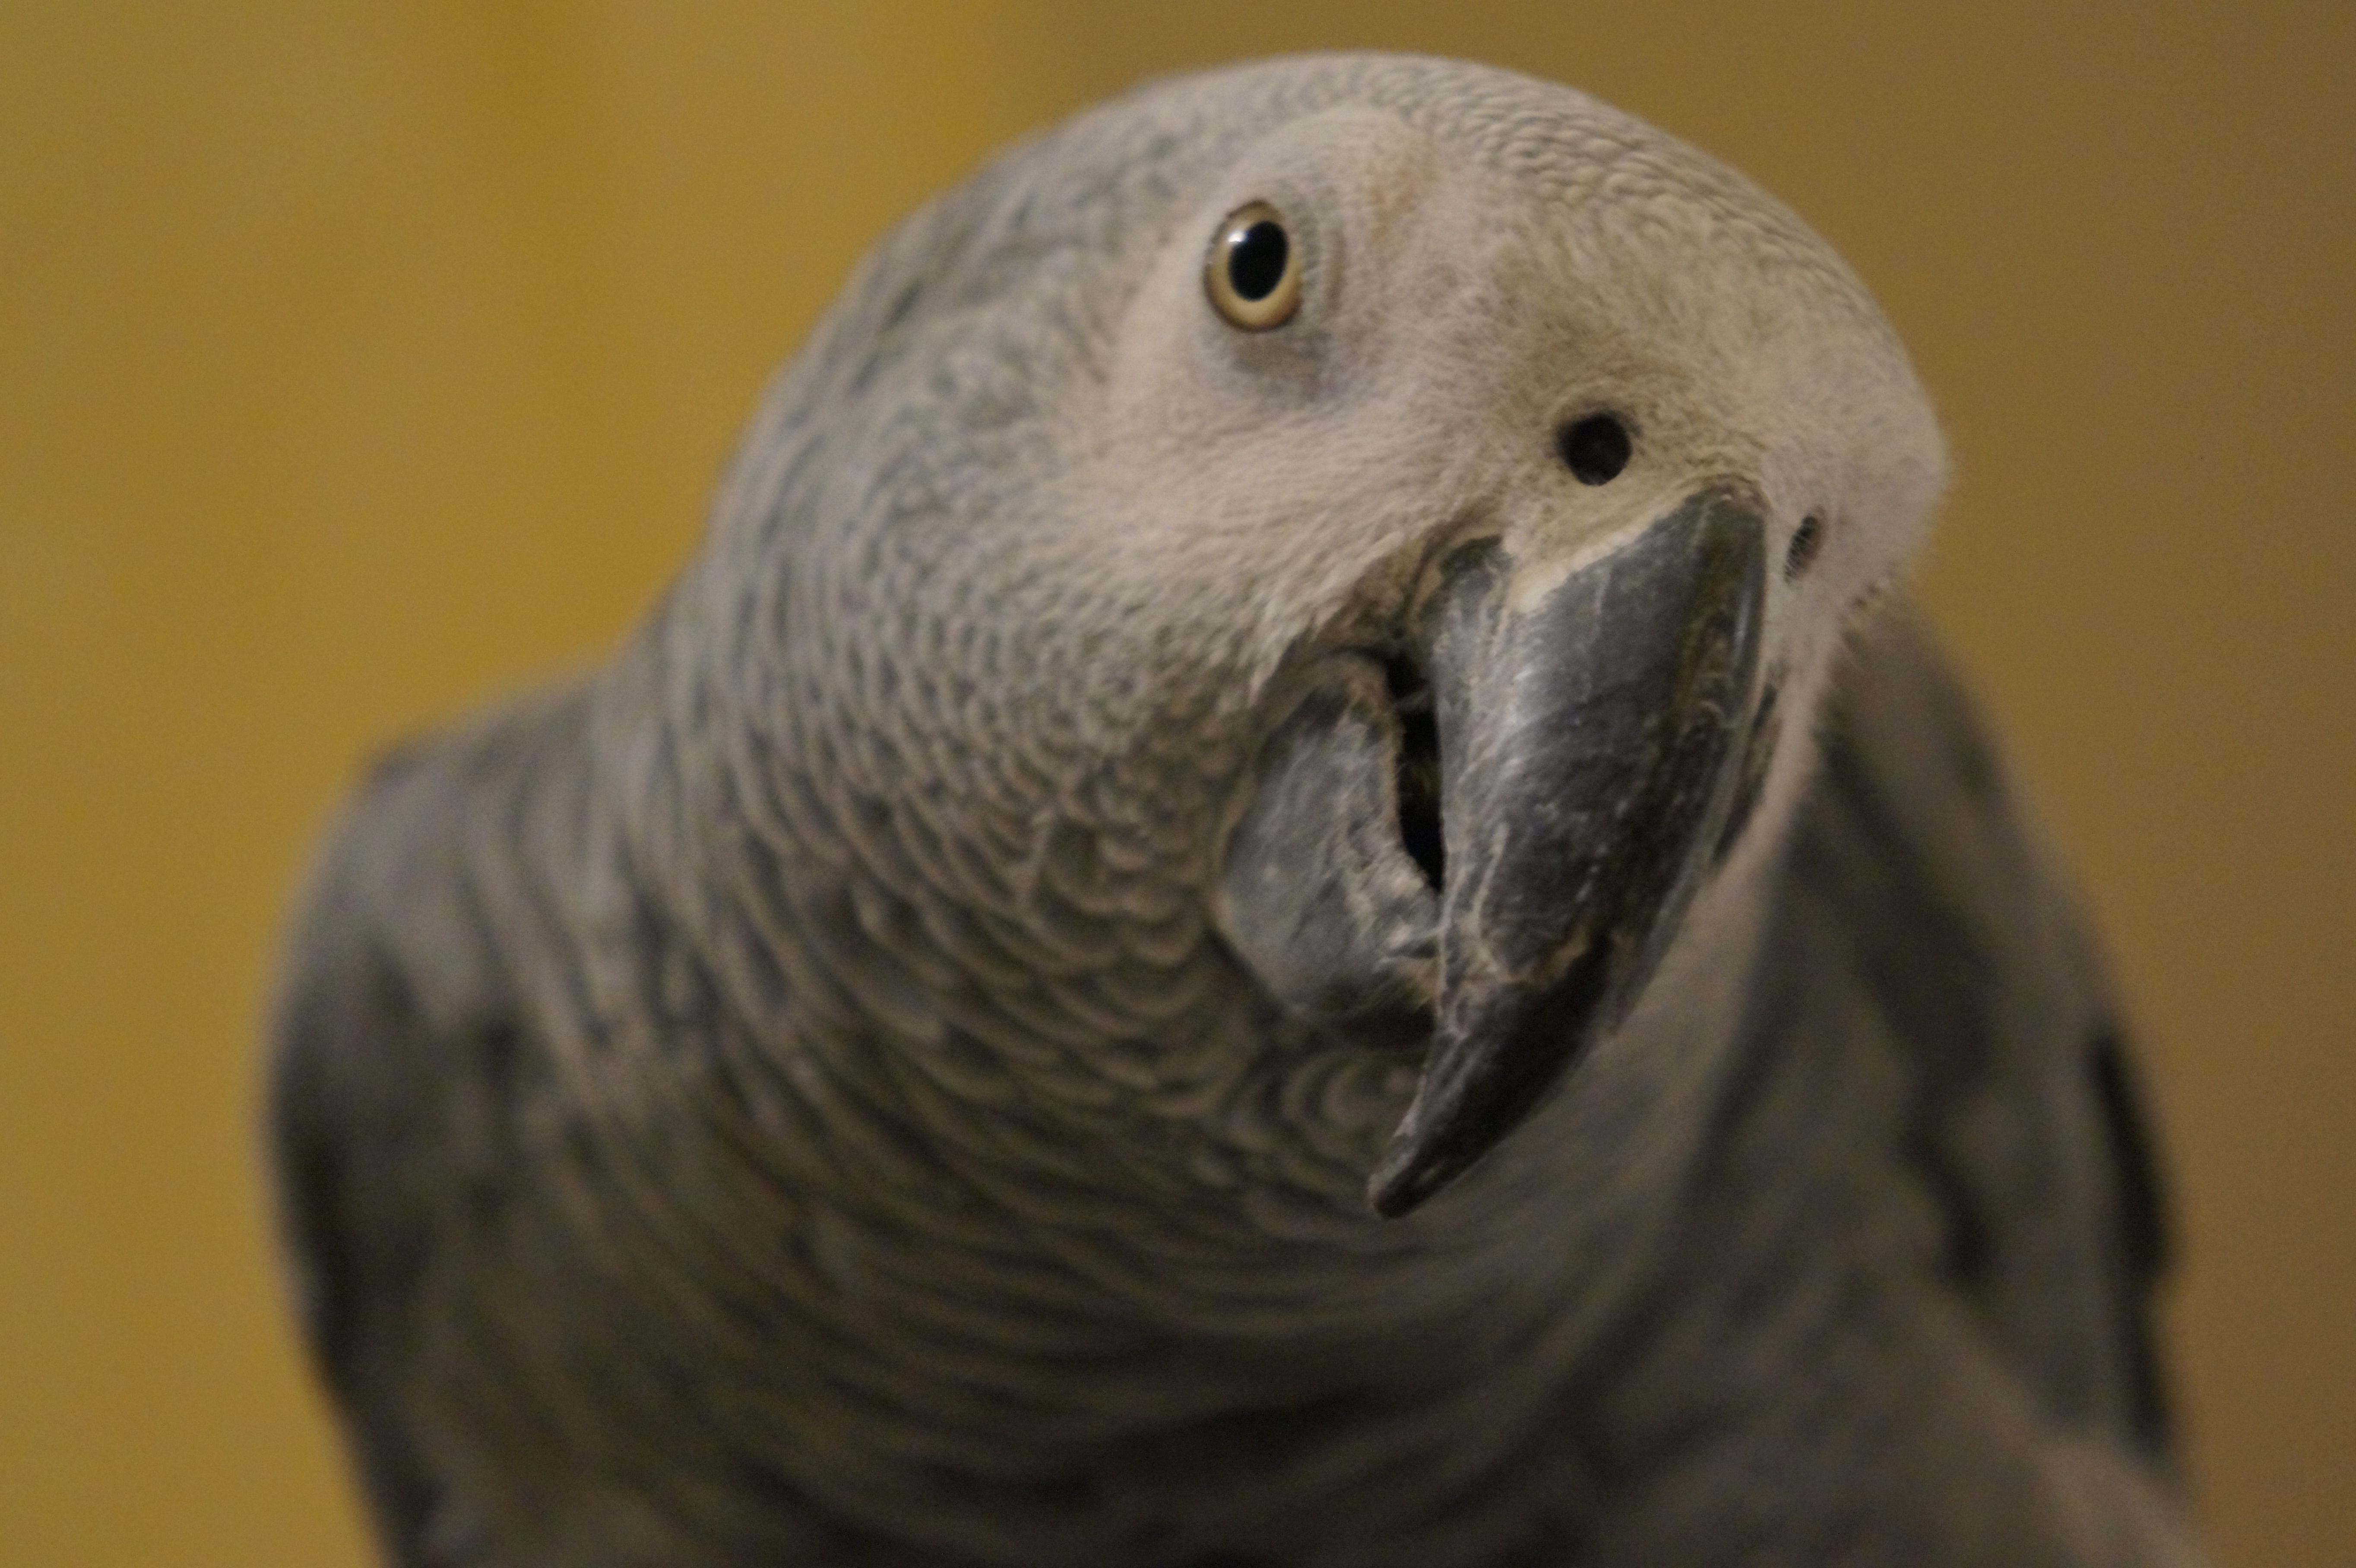
nature, bird, wing, beak, fauna, close up, grey, vertebrate, parrot, parakeet, cockatiel, cockatoo, gabon, common pet parakeet, african grey